Antoine de Kom

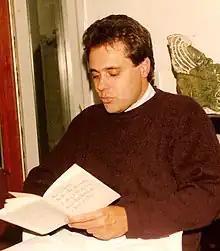
Antoine de Kom (2006)

Antoine Adrianus Raymondus de Kom (born 13 August 1956) is a Dutch psychiatrist, writer and poet of Surinamese descent.